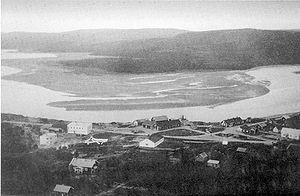
La Petchenga est un fleuve côtier de Russie qui coule dans le nord-ouest de la péninsule de Kola.